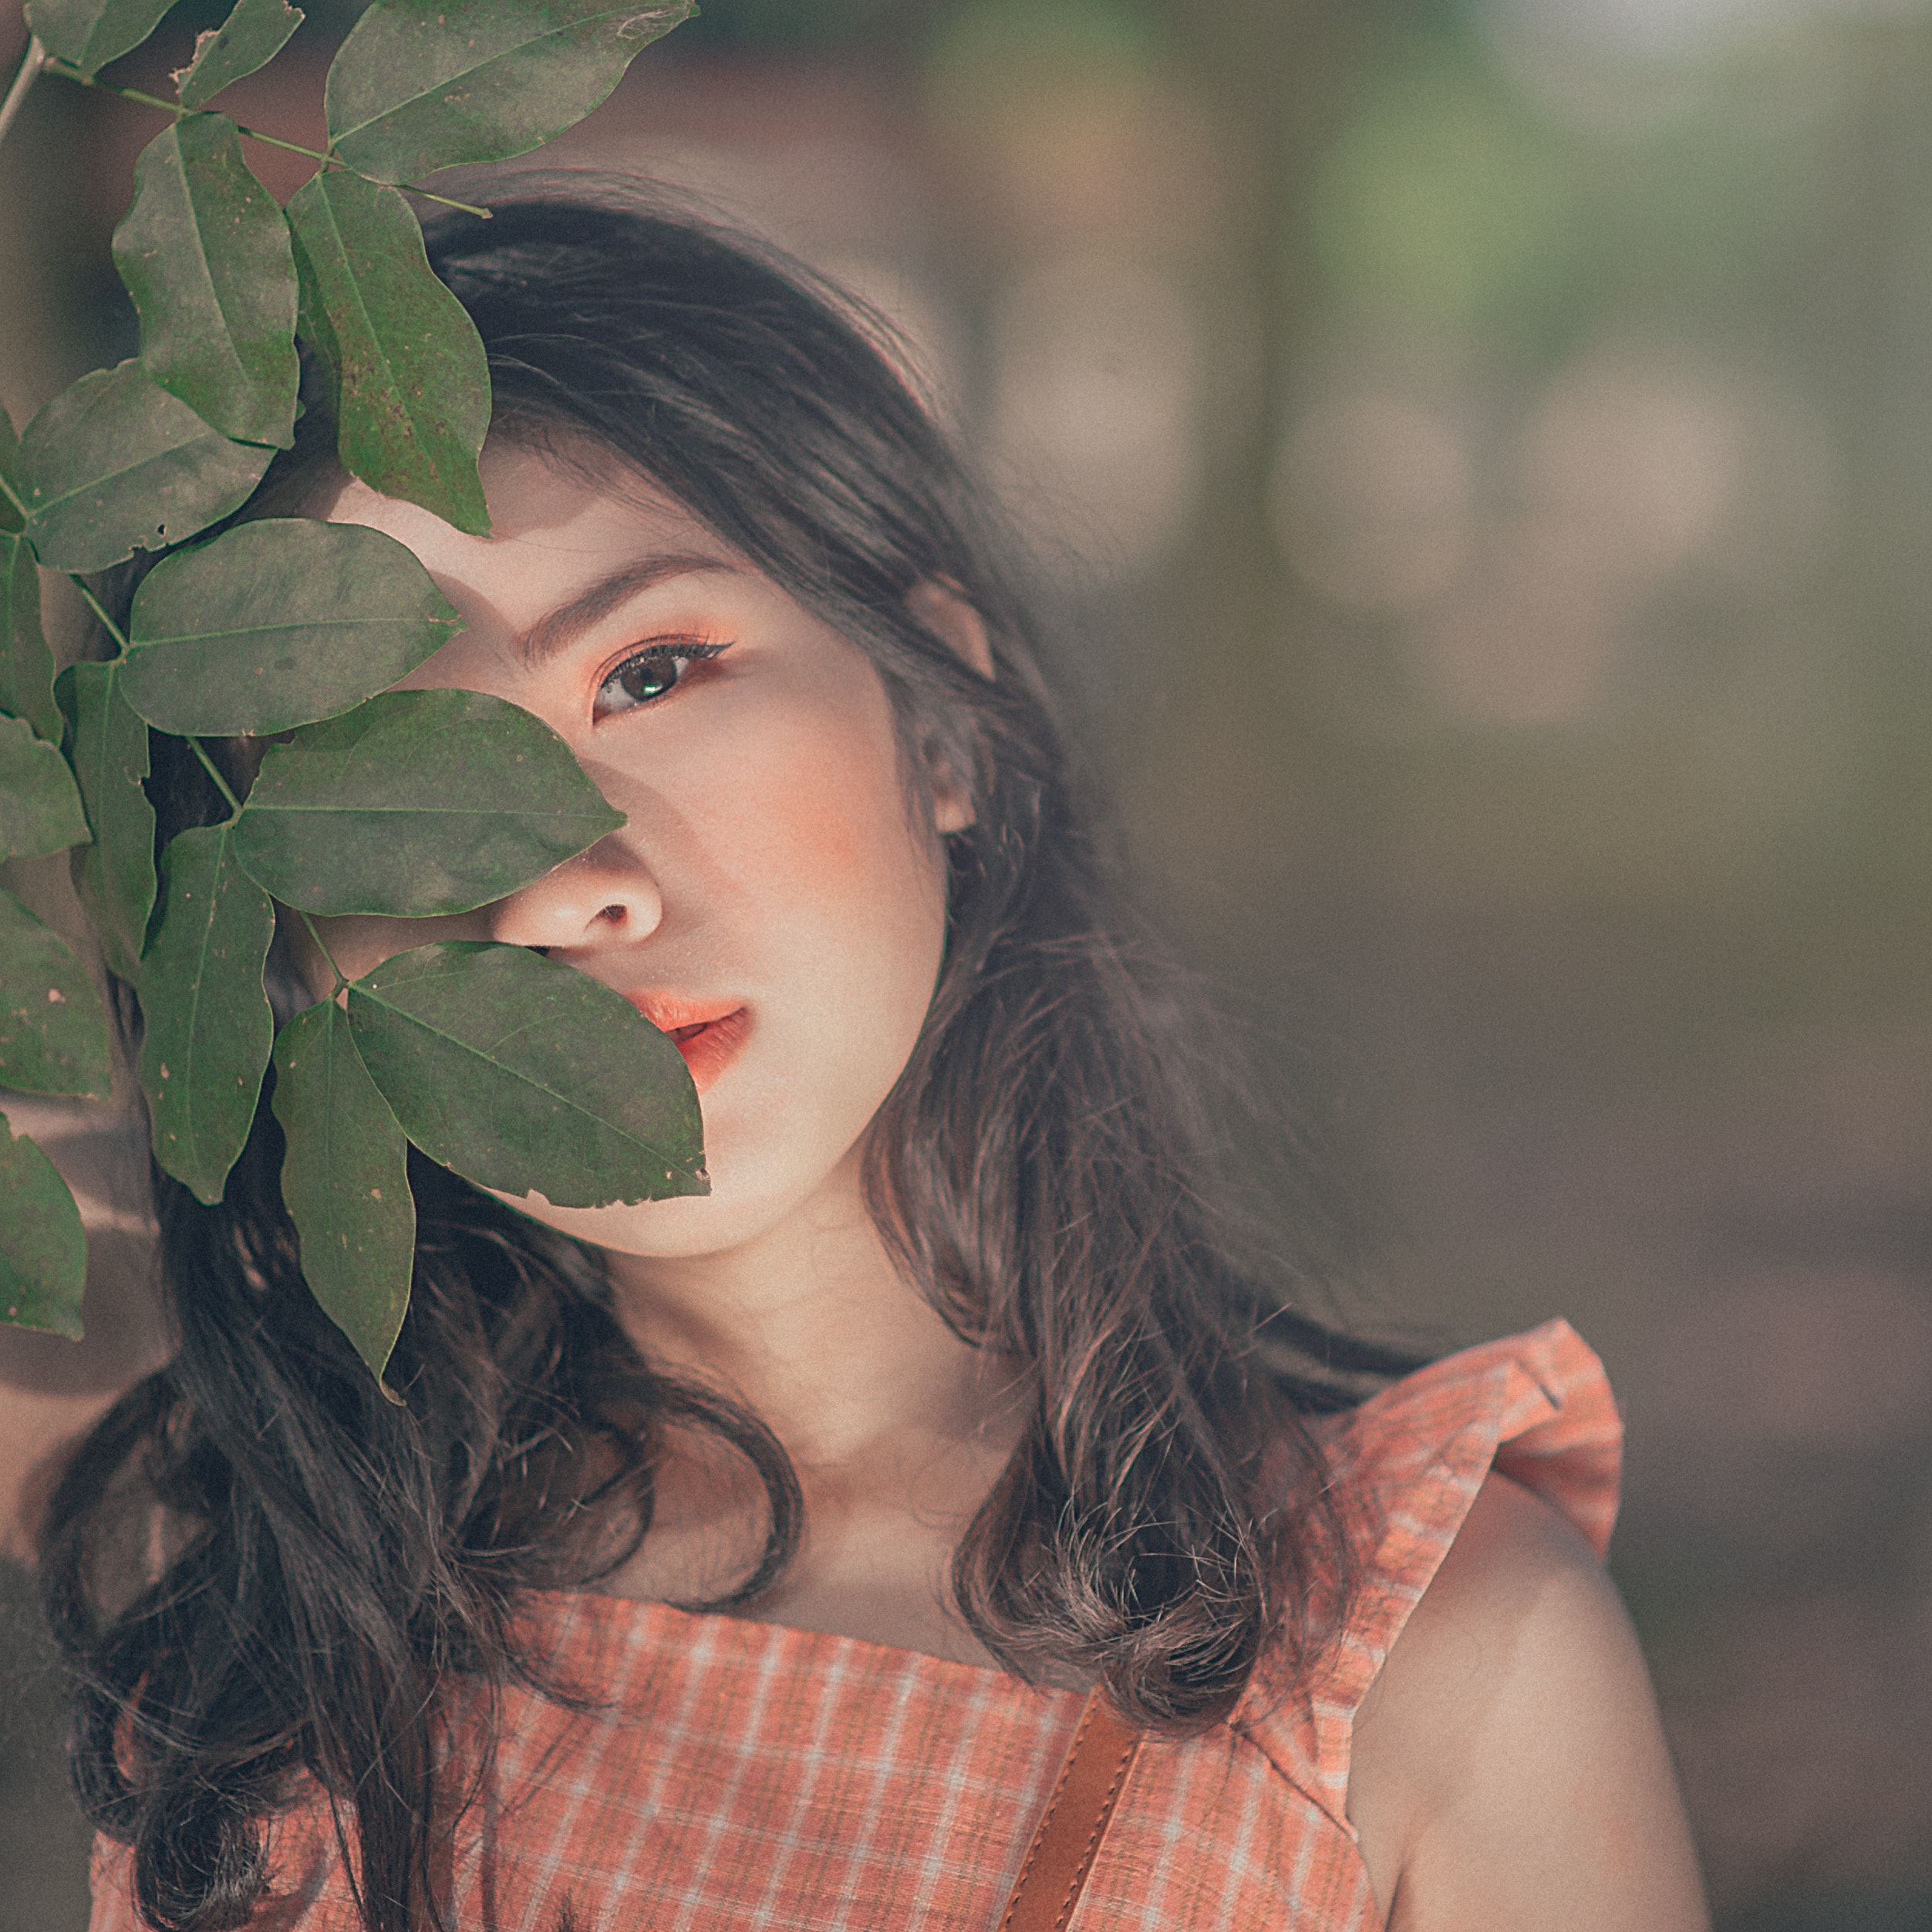
hair, face, lip, skin, beauty, green, hairstyle, head, brown hair, leaf, eye, chin, nose, long hair, pink, shoulder, tree, black hair, organ, photography, model, plant, hand, spring, portrait, photo shoot, mouth, summer, neck, portrait photography, dress, flower, smile, eyelash, daydream, ear